Saxifraga × urbium

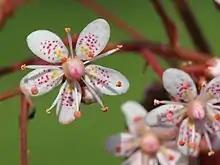
Close-up of blossom

London pride is tolerant of dry, shady conditions. It grows to a height of and provides rapid ground cover without being aggressively invasive, and in late spring produces a mass of small pale pink rosette flowers growing from succulent stems. It will grow well in neglected or unfavourable urban spaces where few other flowers flourish, and is a common garden escapee.